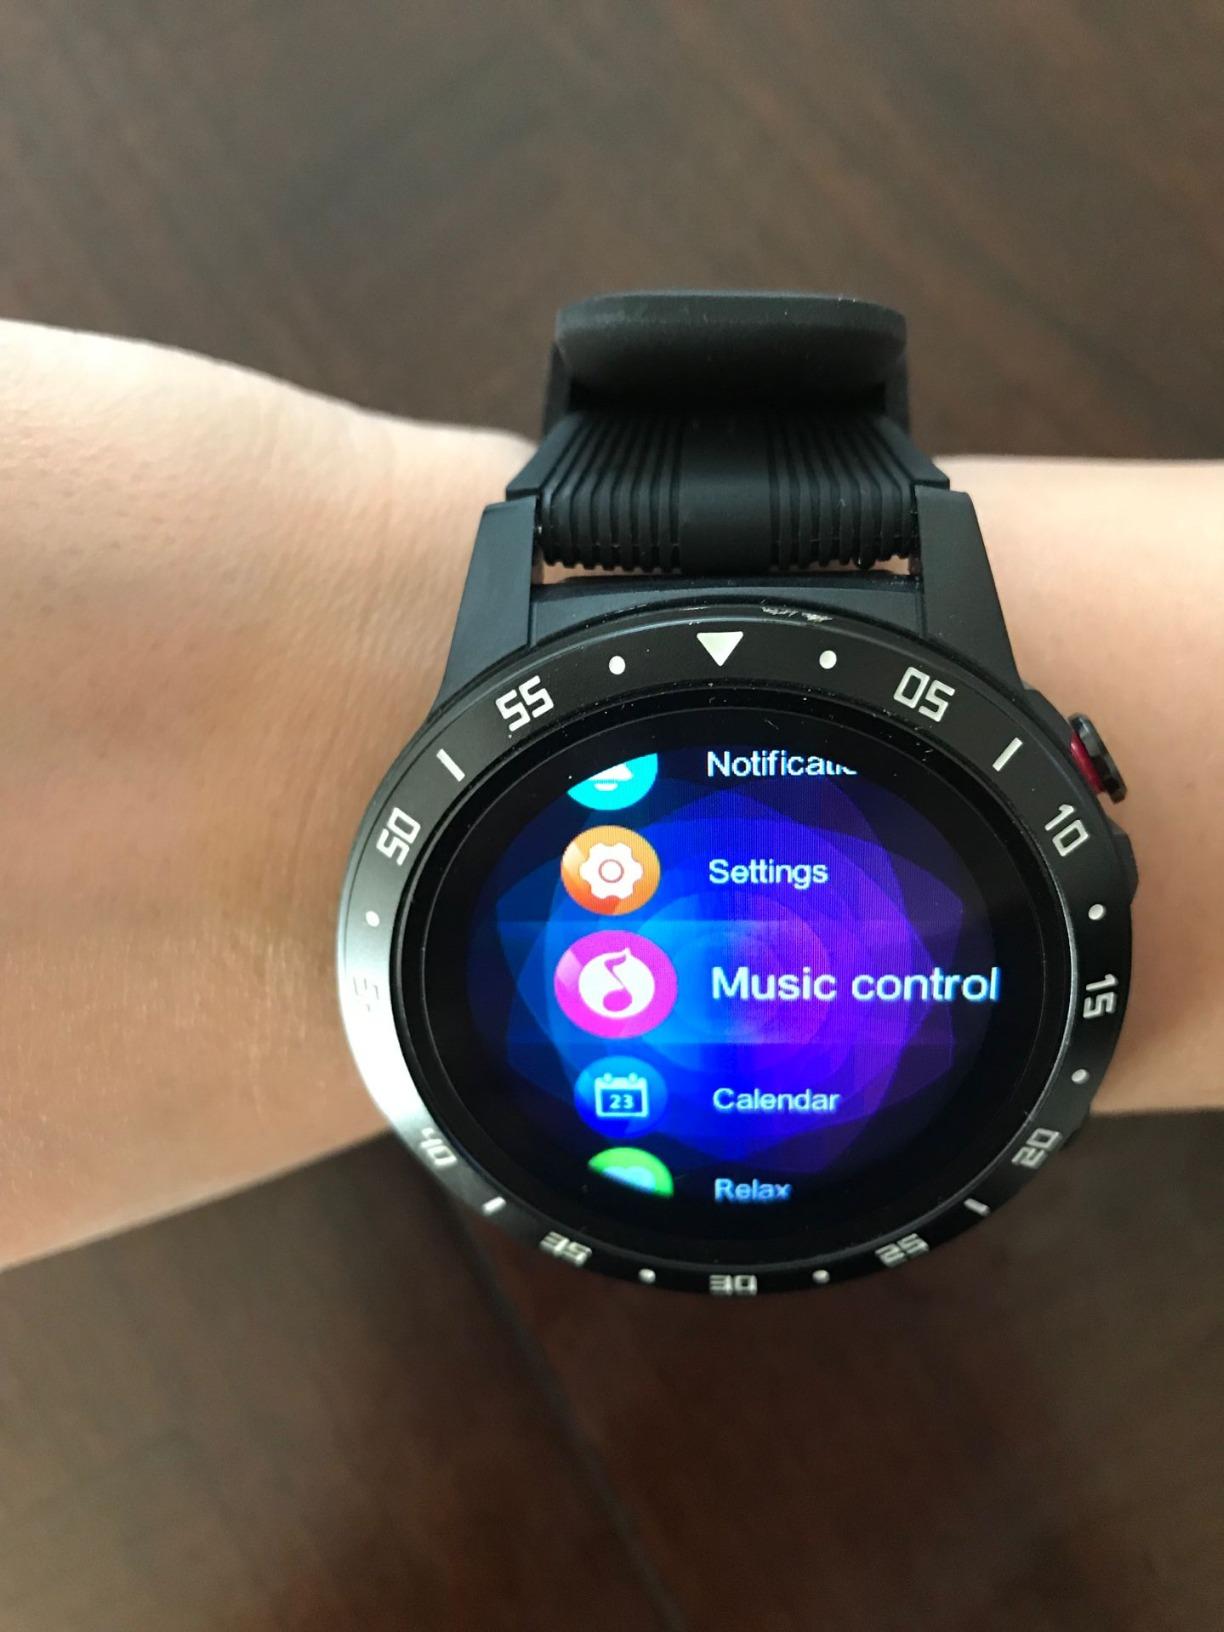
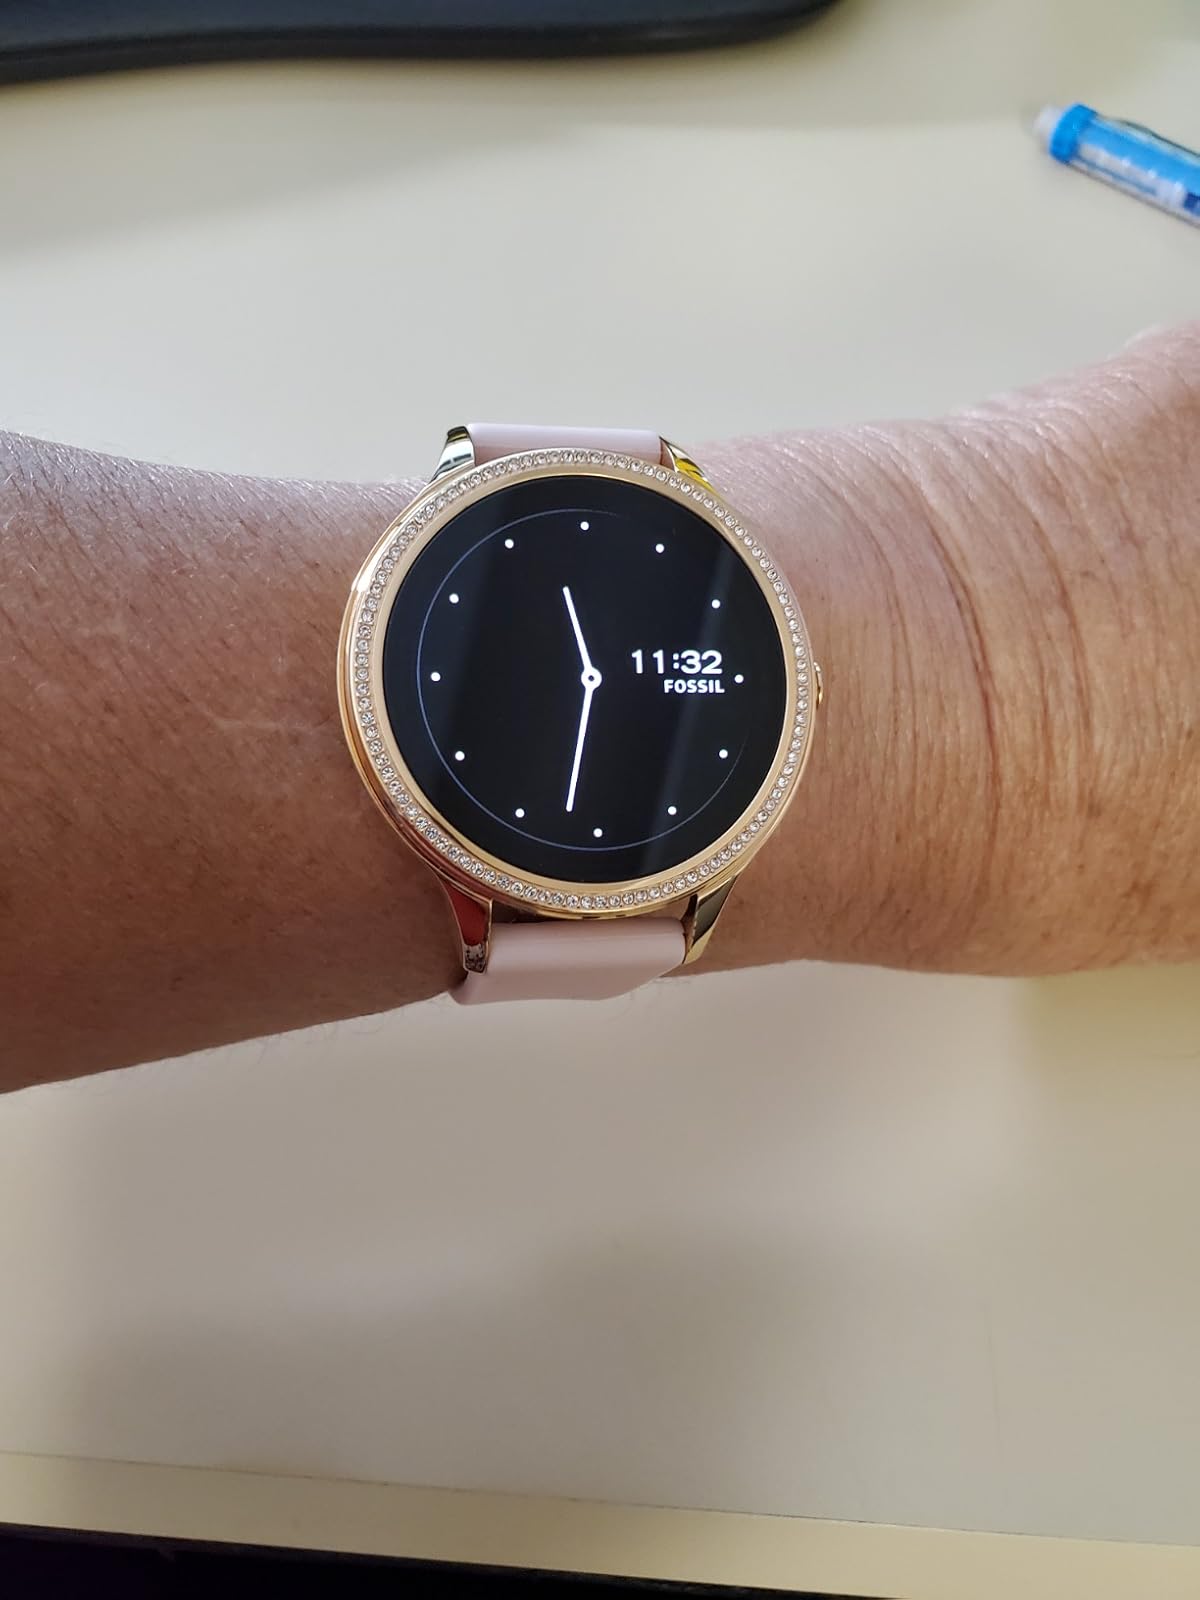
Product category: smartwatch
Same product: no